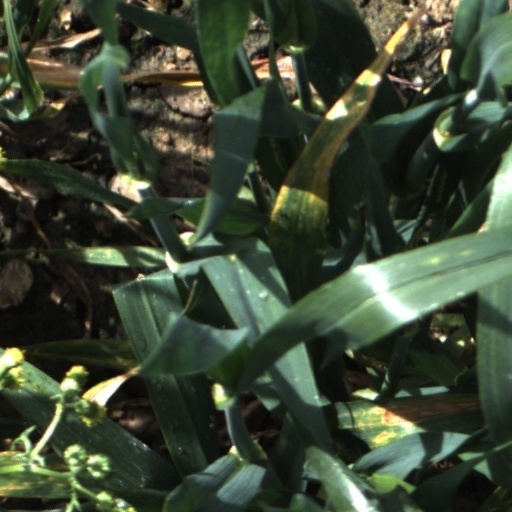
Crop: wheat